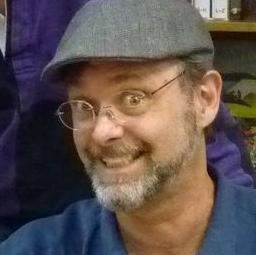
Age: 52